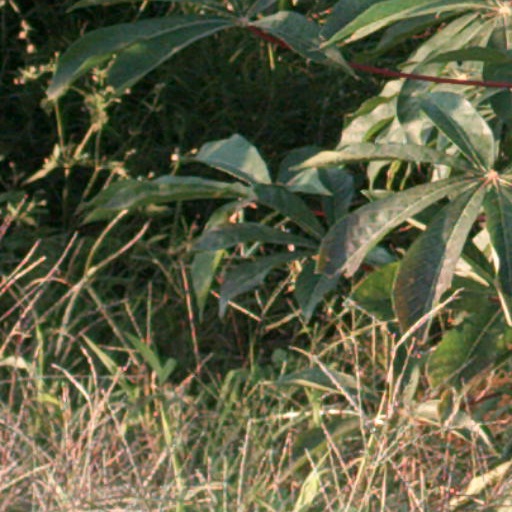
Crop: cassava